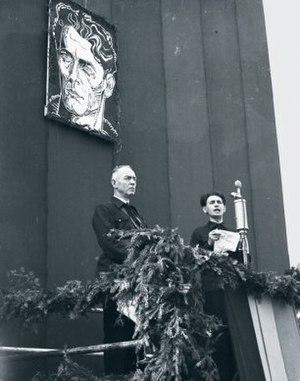
Corneliu Zelea Codreanu, né Corneliu Zieliński le 13 septembre 1899 à Huși et mort le 30 novembre 1938 vers Snagov, est un homme politique roumain.
L’État national-légionnaire est un régime de type fasciste clérical qui a gouverné pendant 5 mois, du 14 septembre 1940 au 14 février 1941 ce qui restait du royaume de Roumanie après son dépeçage l’été 1940 selon le pacte germano-soviétique et le deuxième arbitrage de Vienne. C’est le premier régime totalitaire de l’histoire de la Roumanie. Il met fin au régime carliste instauré en février 1938, après que celui-ci a profondément déçu l’opinion roumaine en n’éradiquant pas la corruption mais surtout en acceptant le démembrement du pays par l’occupation soviétique de la Bessarabie et de la Bucovine du Nord et par la cession de la Transylvanie du Nord à la Hongrie. L’« État national-légionnaire » contrôla un territoire de 201 422 km² et une population d’environ 13 millions de personnes.